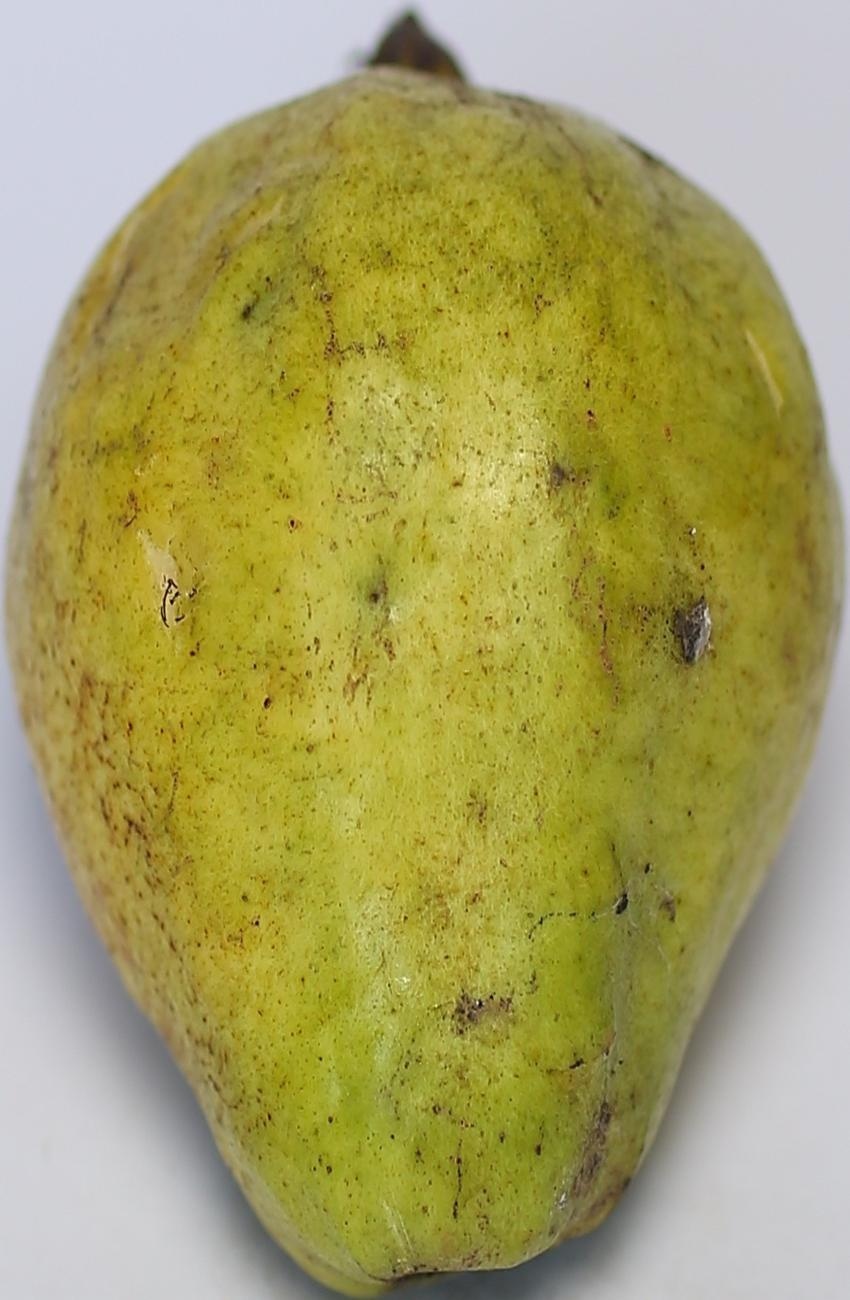
Maturity: green
Variety: riyali